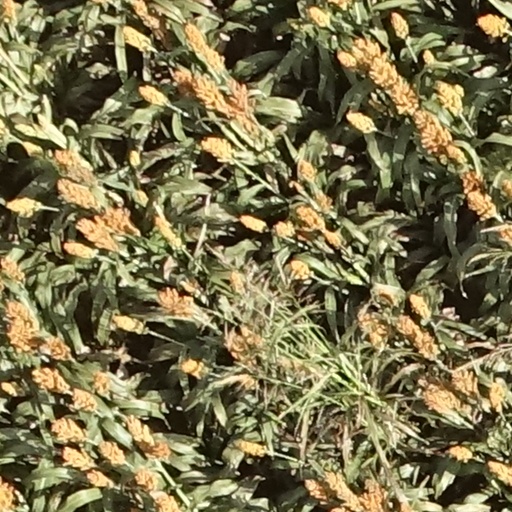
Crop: sorghum